Delfín Jaranilla

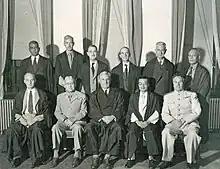
The judges at the International Military Tribunal for the Far East Ichigaya Court

Jaranilla was born in La Paz, Iloilo City, to Antonio Jerous Jaranilla and Juana Jebucion. In 1903, he was dispatched to the United States under the 'Pensionado' scholarship programme and studied at Santa Ana High School. He graduated from Georgetown University in 1907 with a diploma in law.